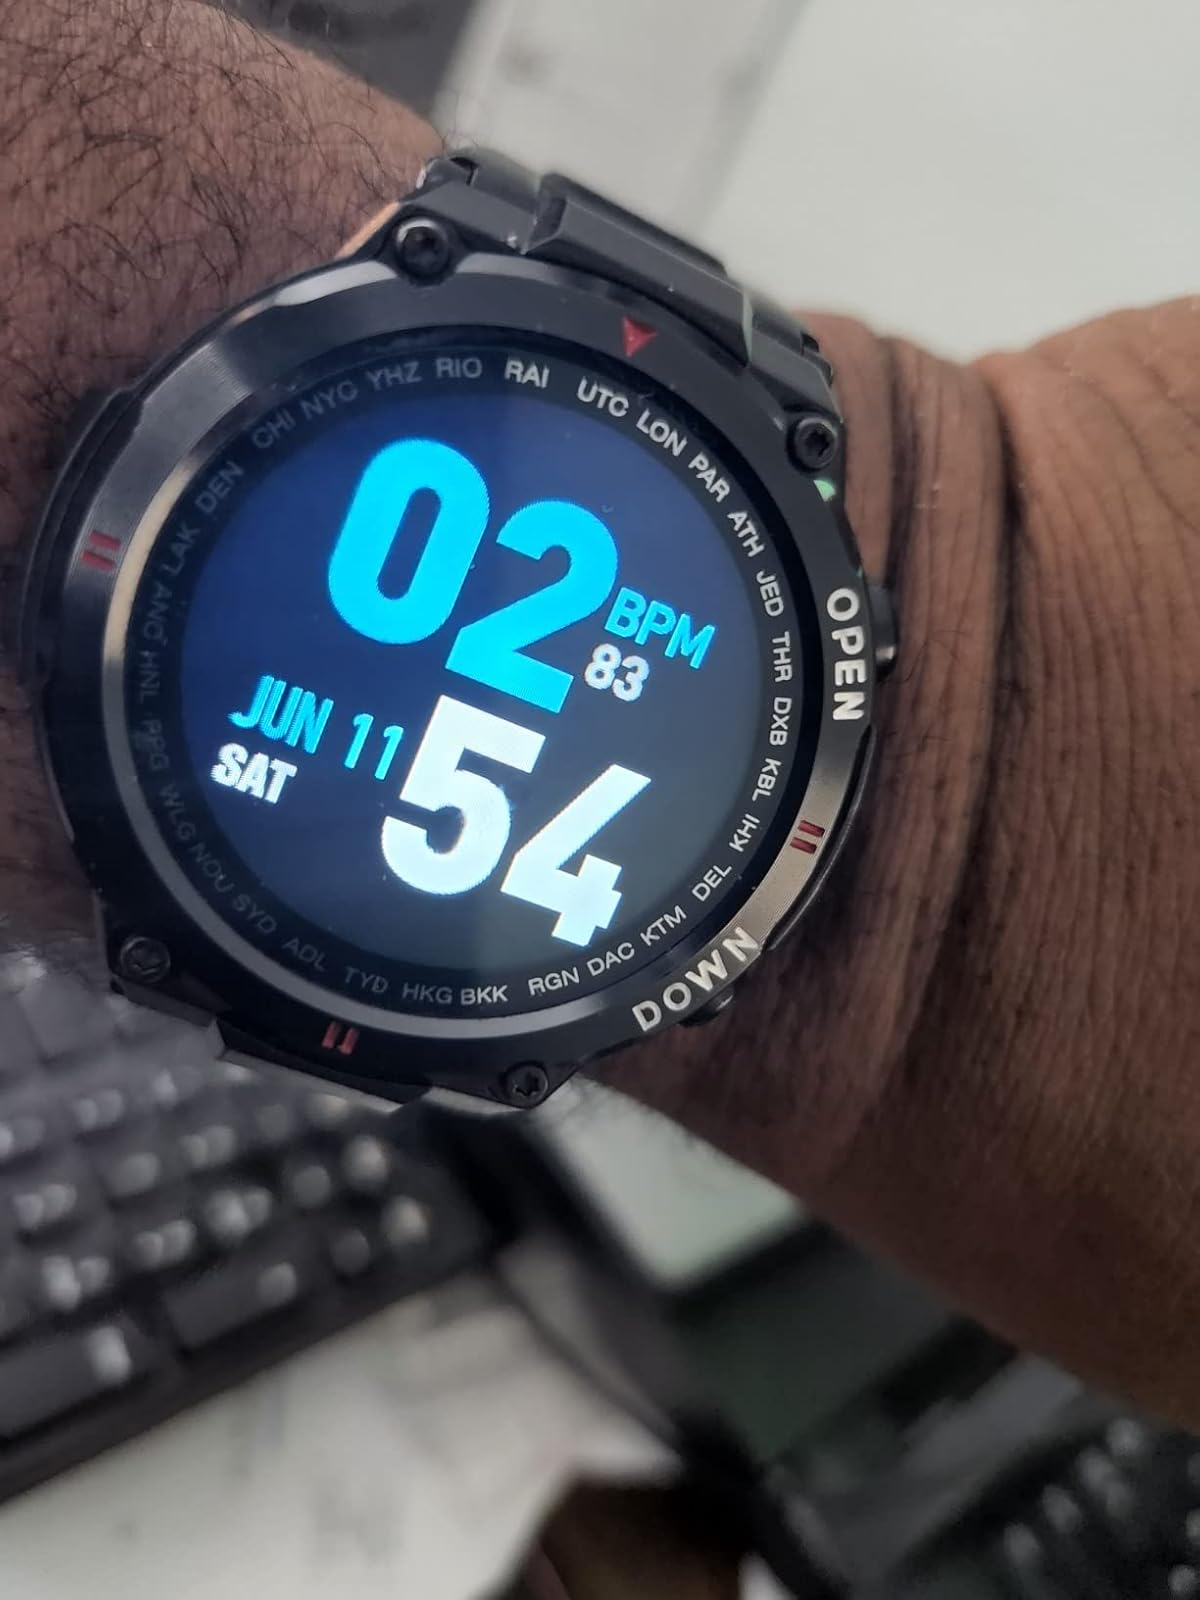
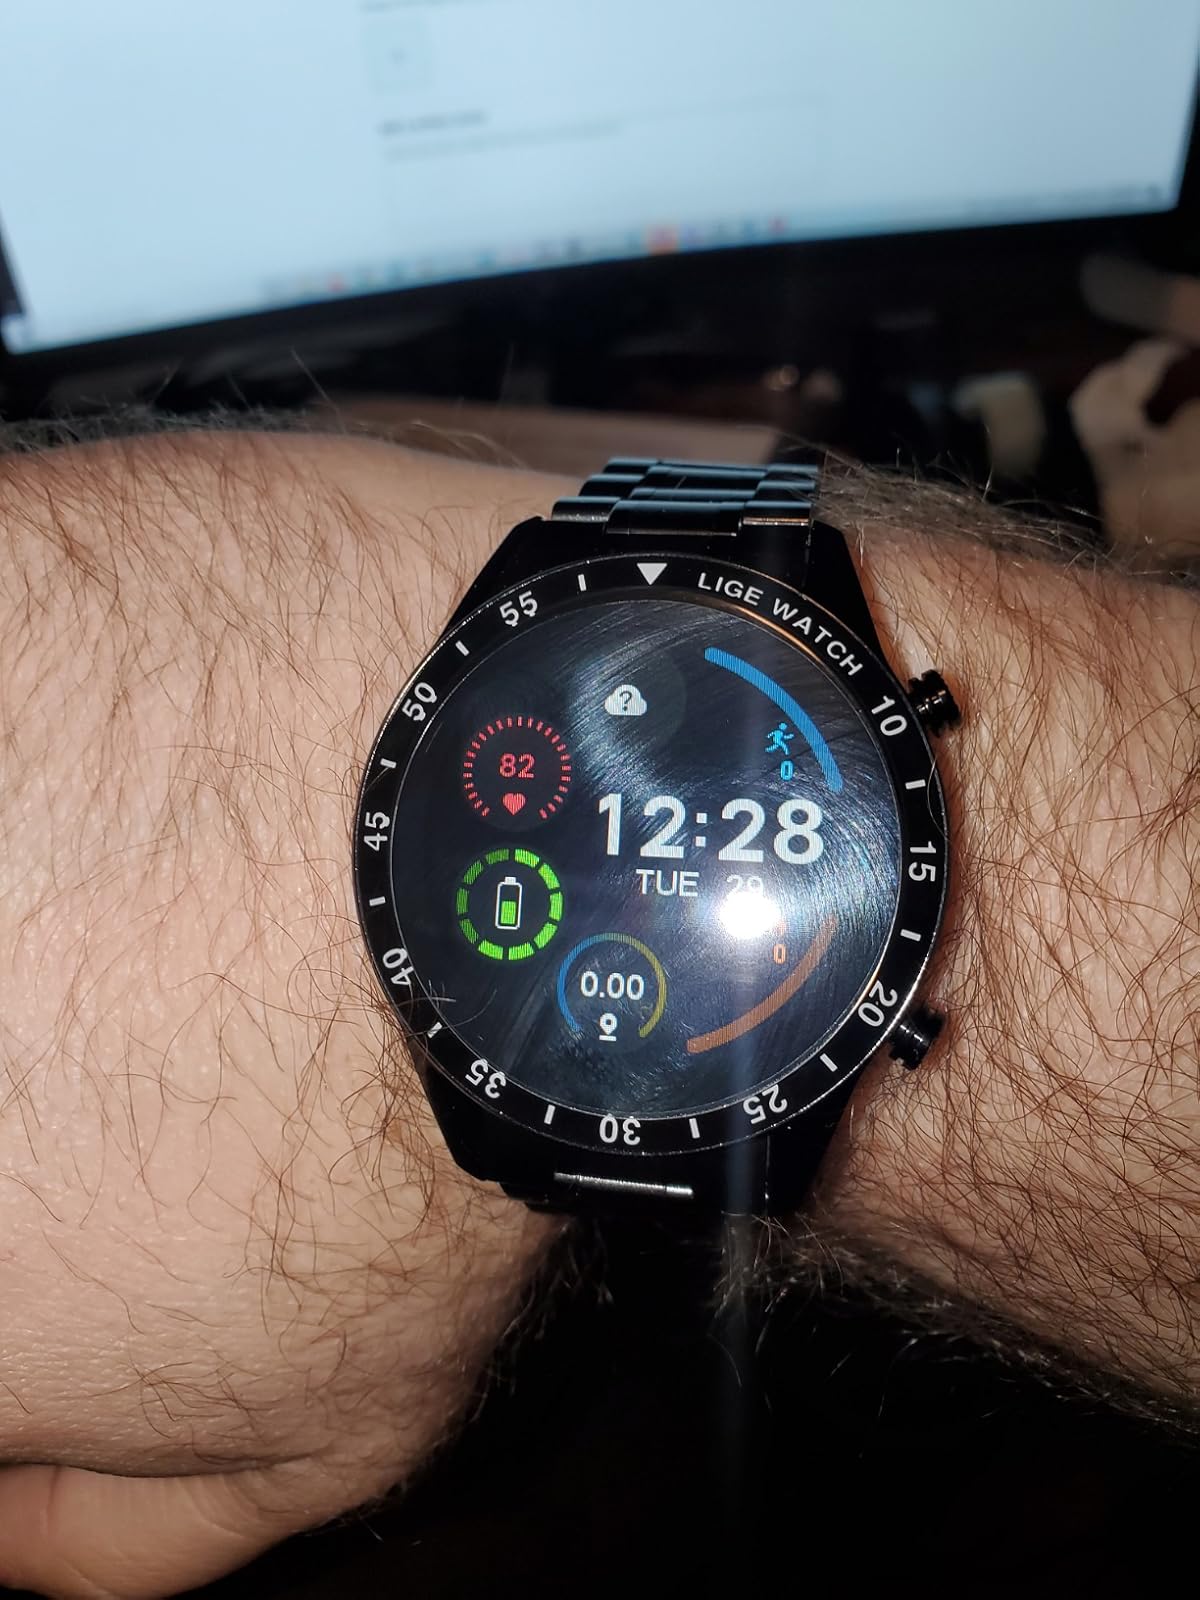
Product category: smartwatch
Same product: no